Thutmose I

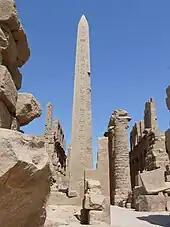
Court of the 4th pylon: obelisk of Thutmose I at Karnak

A heliacal rising of Sothis was recorded in the reign of Thutmose's predecessor, Amenhotep I, which has been dated to 1517 BC, assuming the observation was made at Thebes. The year of Amenhotep's death and Thutmose's subsequent coronation can be accordingly derived, and is dated to 1506 BC by most modern scholars. But if the observation were made at either Heliopolis or Memphis, as a minority of scholars argue, Thutmose would have been crowned in 1526 BC. Manetho records that Thutmose I's reign lasted 12 years and 9 months (or 13 years) as a certain Mephres in his Epitome. This data is supported by two dated inscriptions from Years 8 and 9 of his reign bearing his cartouche found inscribed on a stone block in Karnak. Accordingly, Thutmose is usually given a reign from 1506 BC to 1493 BC (low chronology), but a minority of scholars date it from 1526 BC to 1513 BC (high chronology).